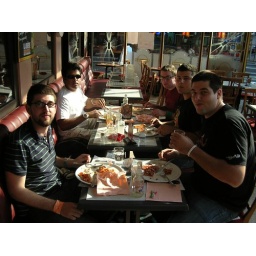
cafe bar near the north train station in paris. probably cashes in on bewildered out-of-towners looking for instant french-ness.